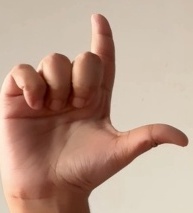
ASL sign: L